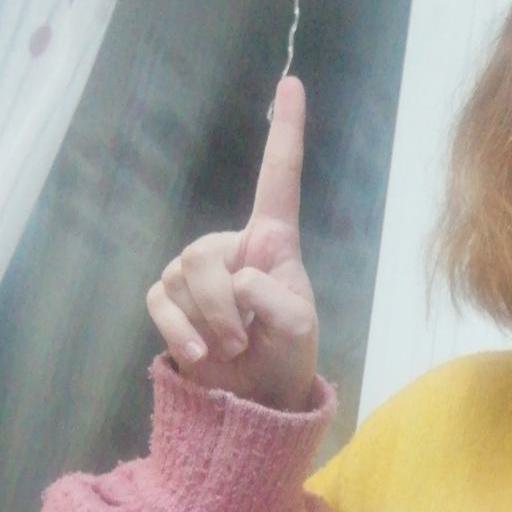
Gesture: one